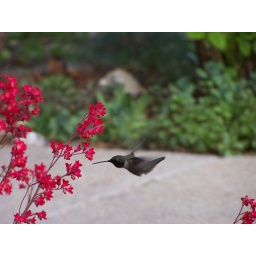
A male Black-chinned Hummingbird in my flower garden sucking on my Coral Bells(Heuchera sanguinea).